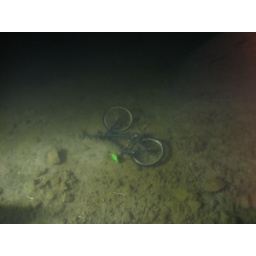
Someone's bike in the river